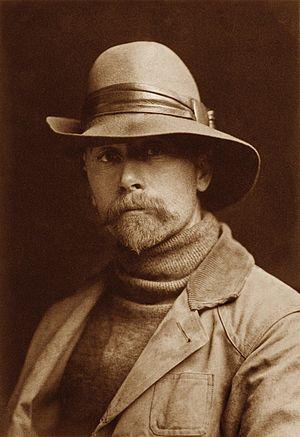
Fondation de l'École pratique des hautes études à Paris par Victor Duruy.
Edward Sheriff Curtis, né le 16 février 1868 près de Whitewater et mort le 19 octobre 1952 à Whittier, est un photographe ethnologue américain.